Clearance Diving Branch (RAN)

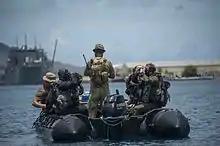
Clearance Divers prepare to enter the water during a Very Shallow Water (VSW) scenario during Exercise Tricrab 2016 in Guam

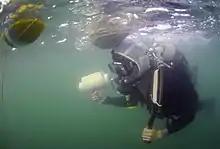
Clearance Diver performs an underwater search with a handheld sonar during Exercise RIMPAC 2012 in Pearl Harbor

A Clearance Diver may be posted to a Clearance Diving Team, "Huon" Class Minehunter Coastal ship, training position in the Australian Defence Force Diving School at HMAS "Penguin" and can apply to serve in the Tactical Assault Group-East (TAG-E).